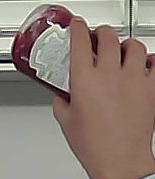
Product: heinz_ketchup